Question: Please indicate a possible affordance area of cup that can be used for holding
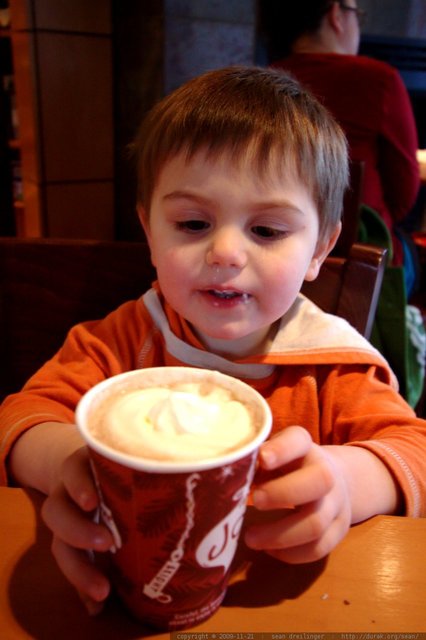
Answer: [76.5, 344.5, 278.5, 625.5]